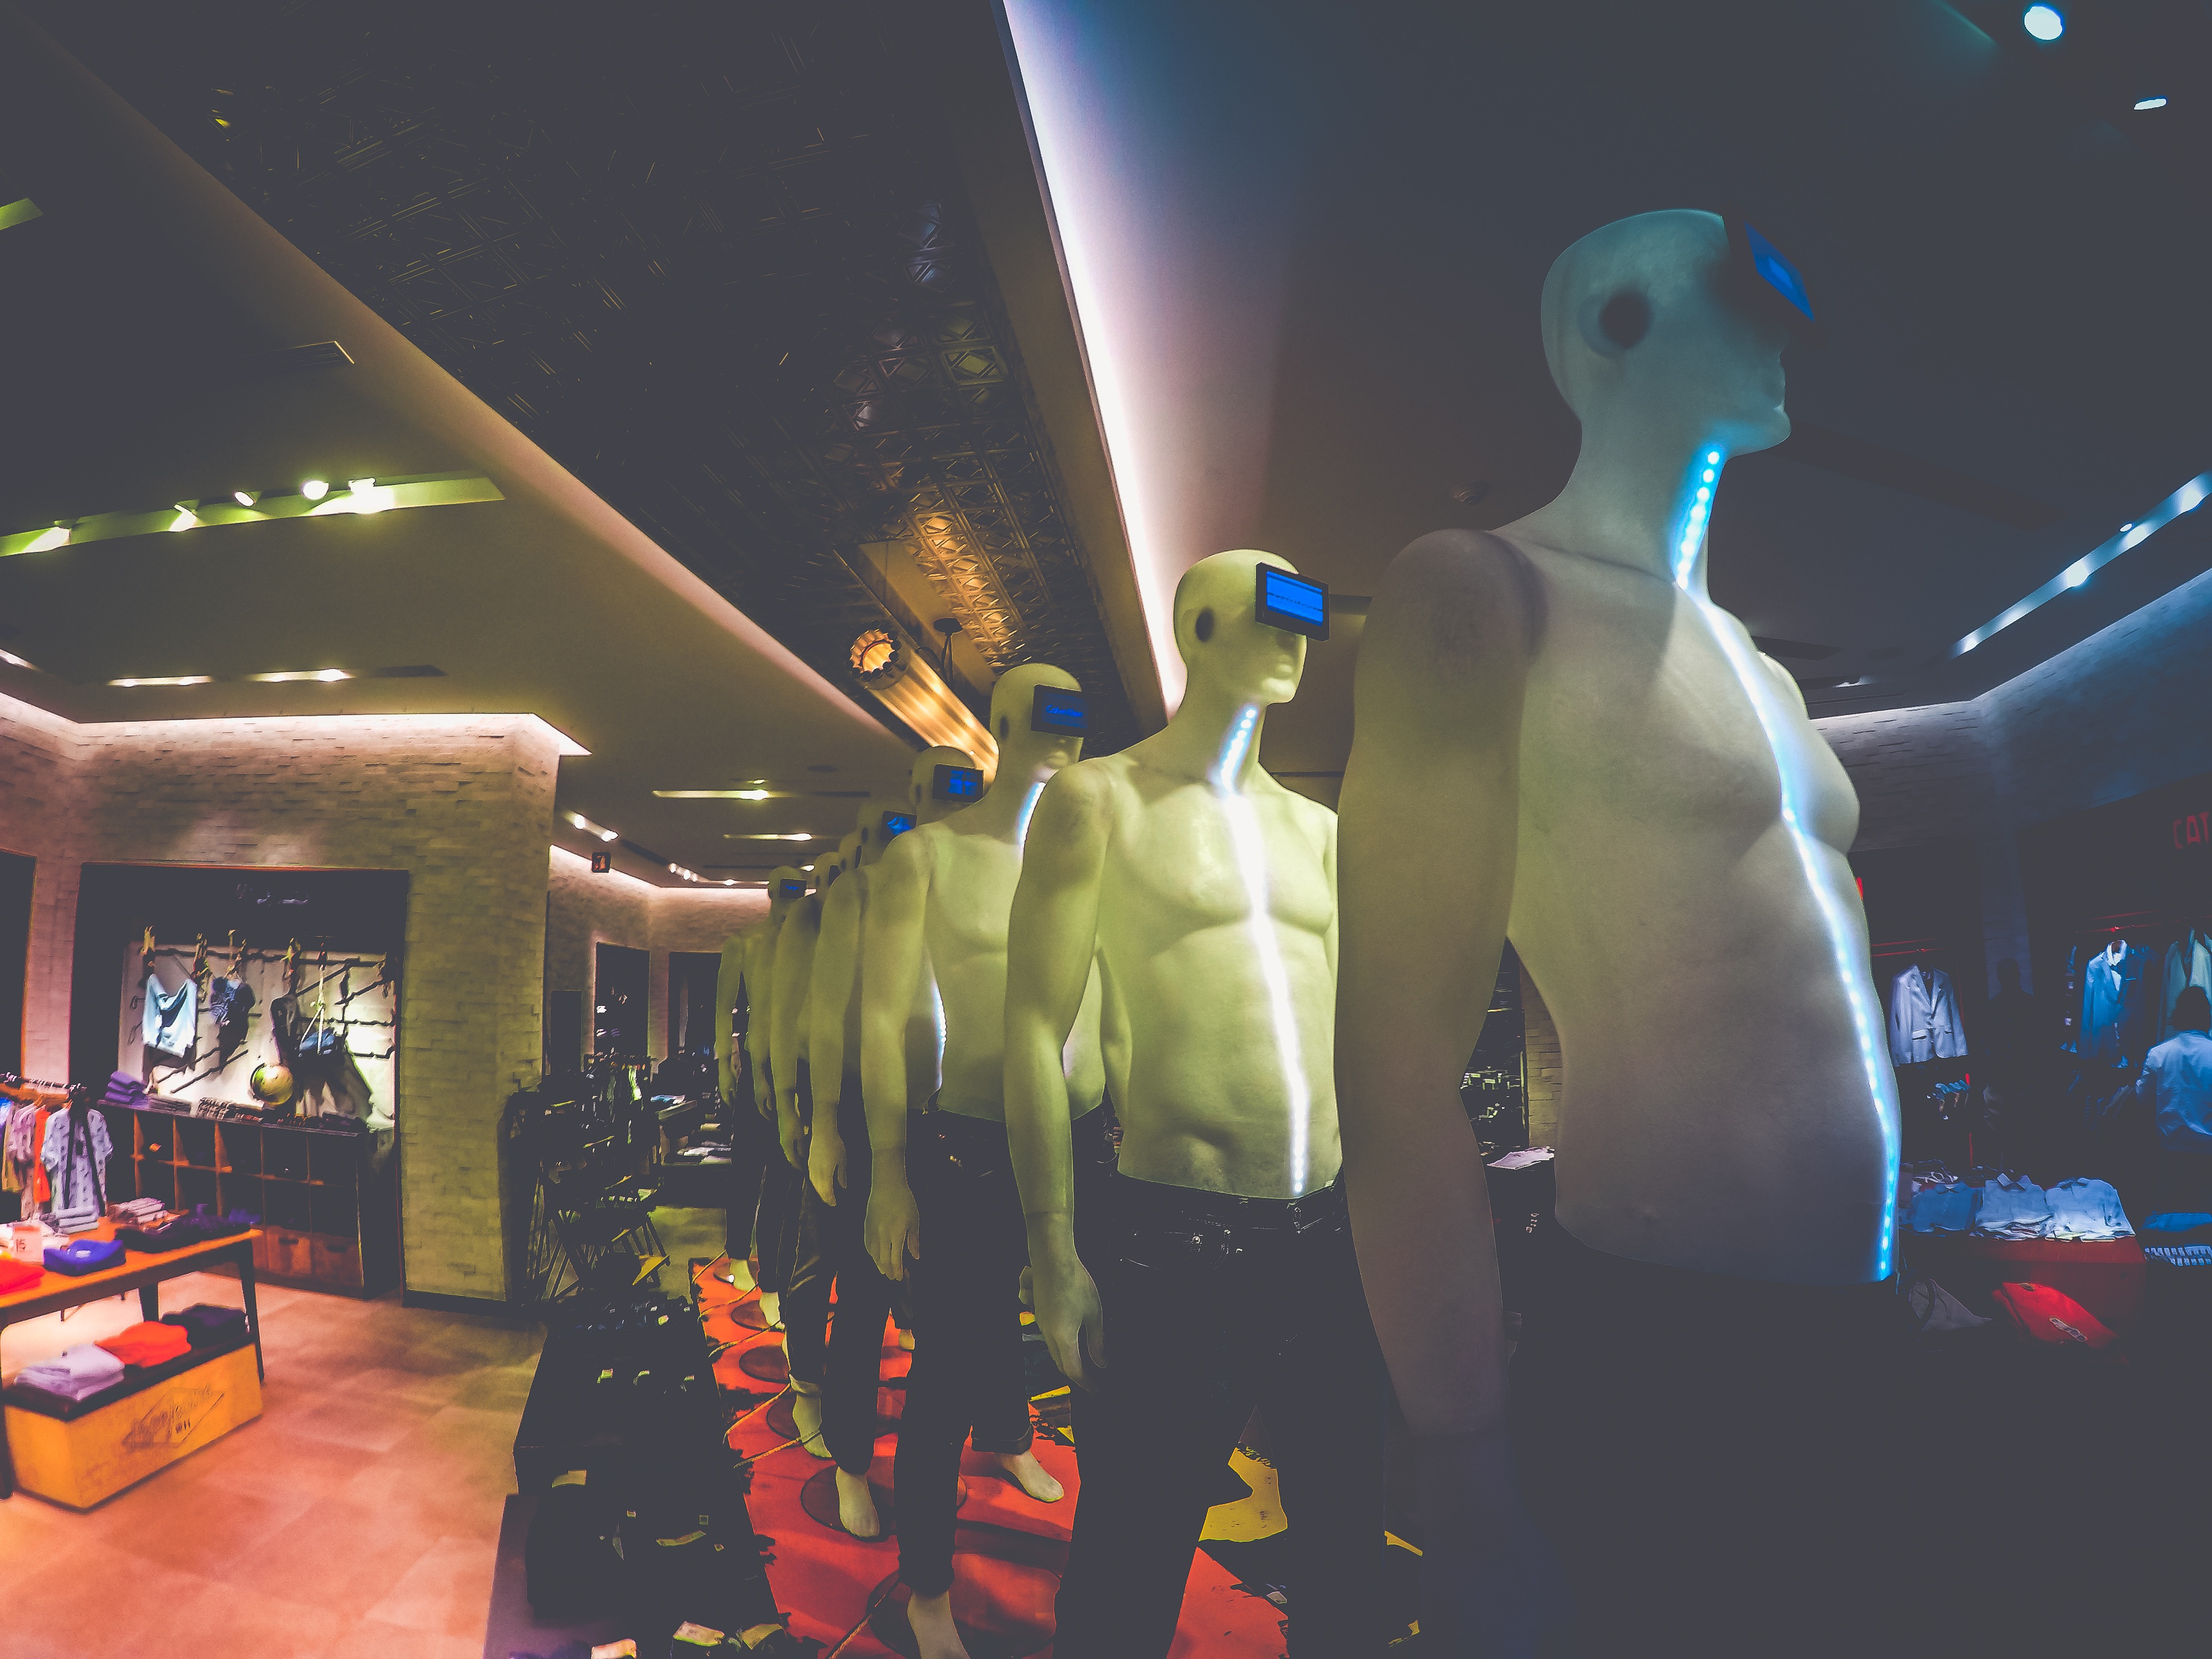
stage, screenshot